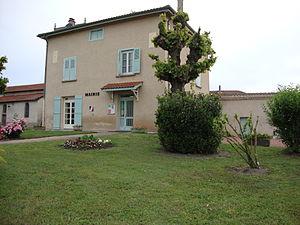
Saint-Laurent-la-Conche est une commune française située dans le département de la Loire en région Auvergne-Rhône-Alpes.